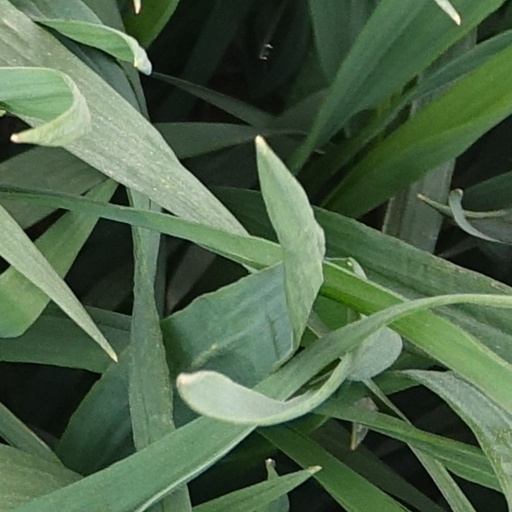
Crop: wheat